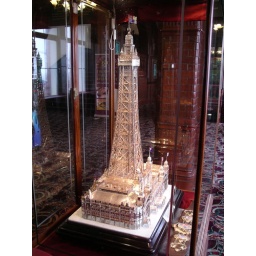
A solid silver model of the Blackpool Tower. The feet of the tower are hidden within the building at the base of the tower.